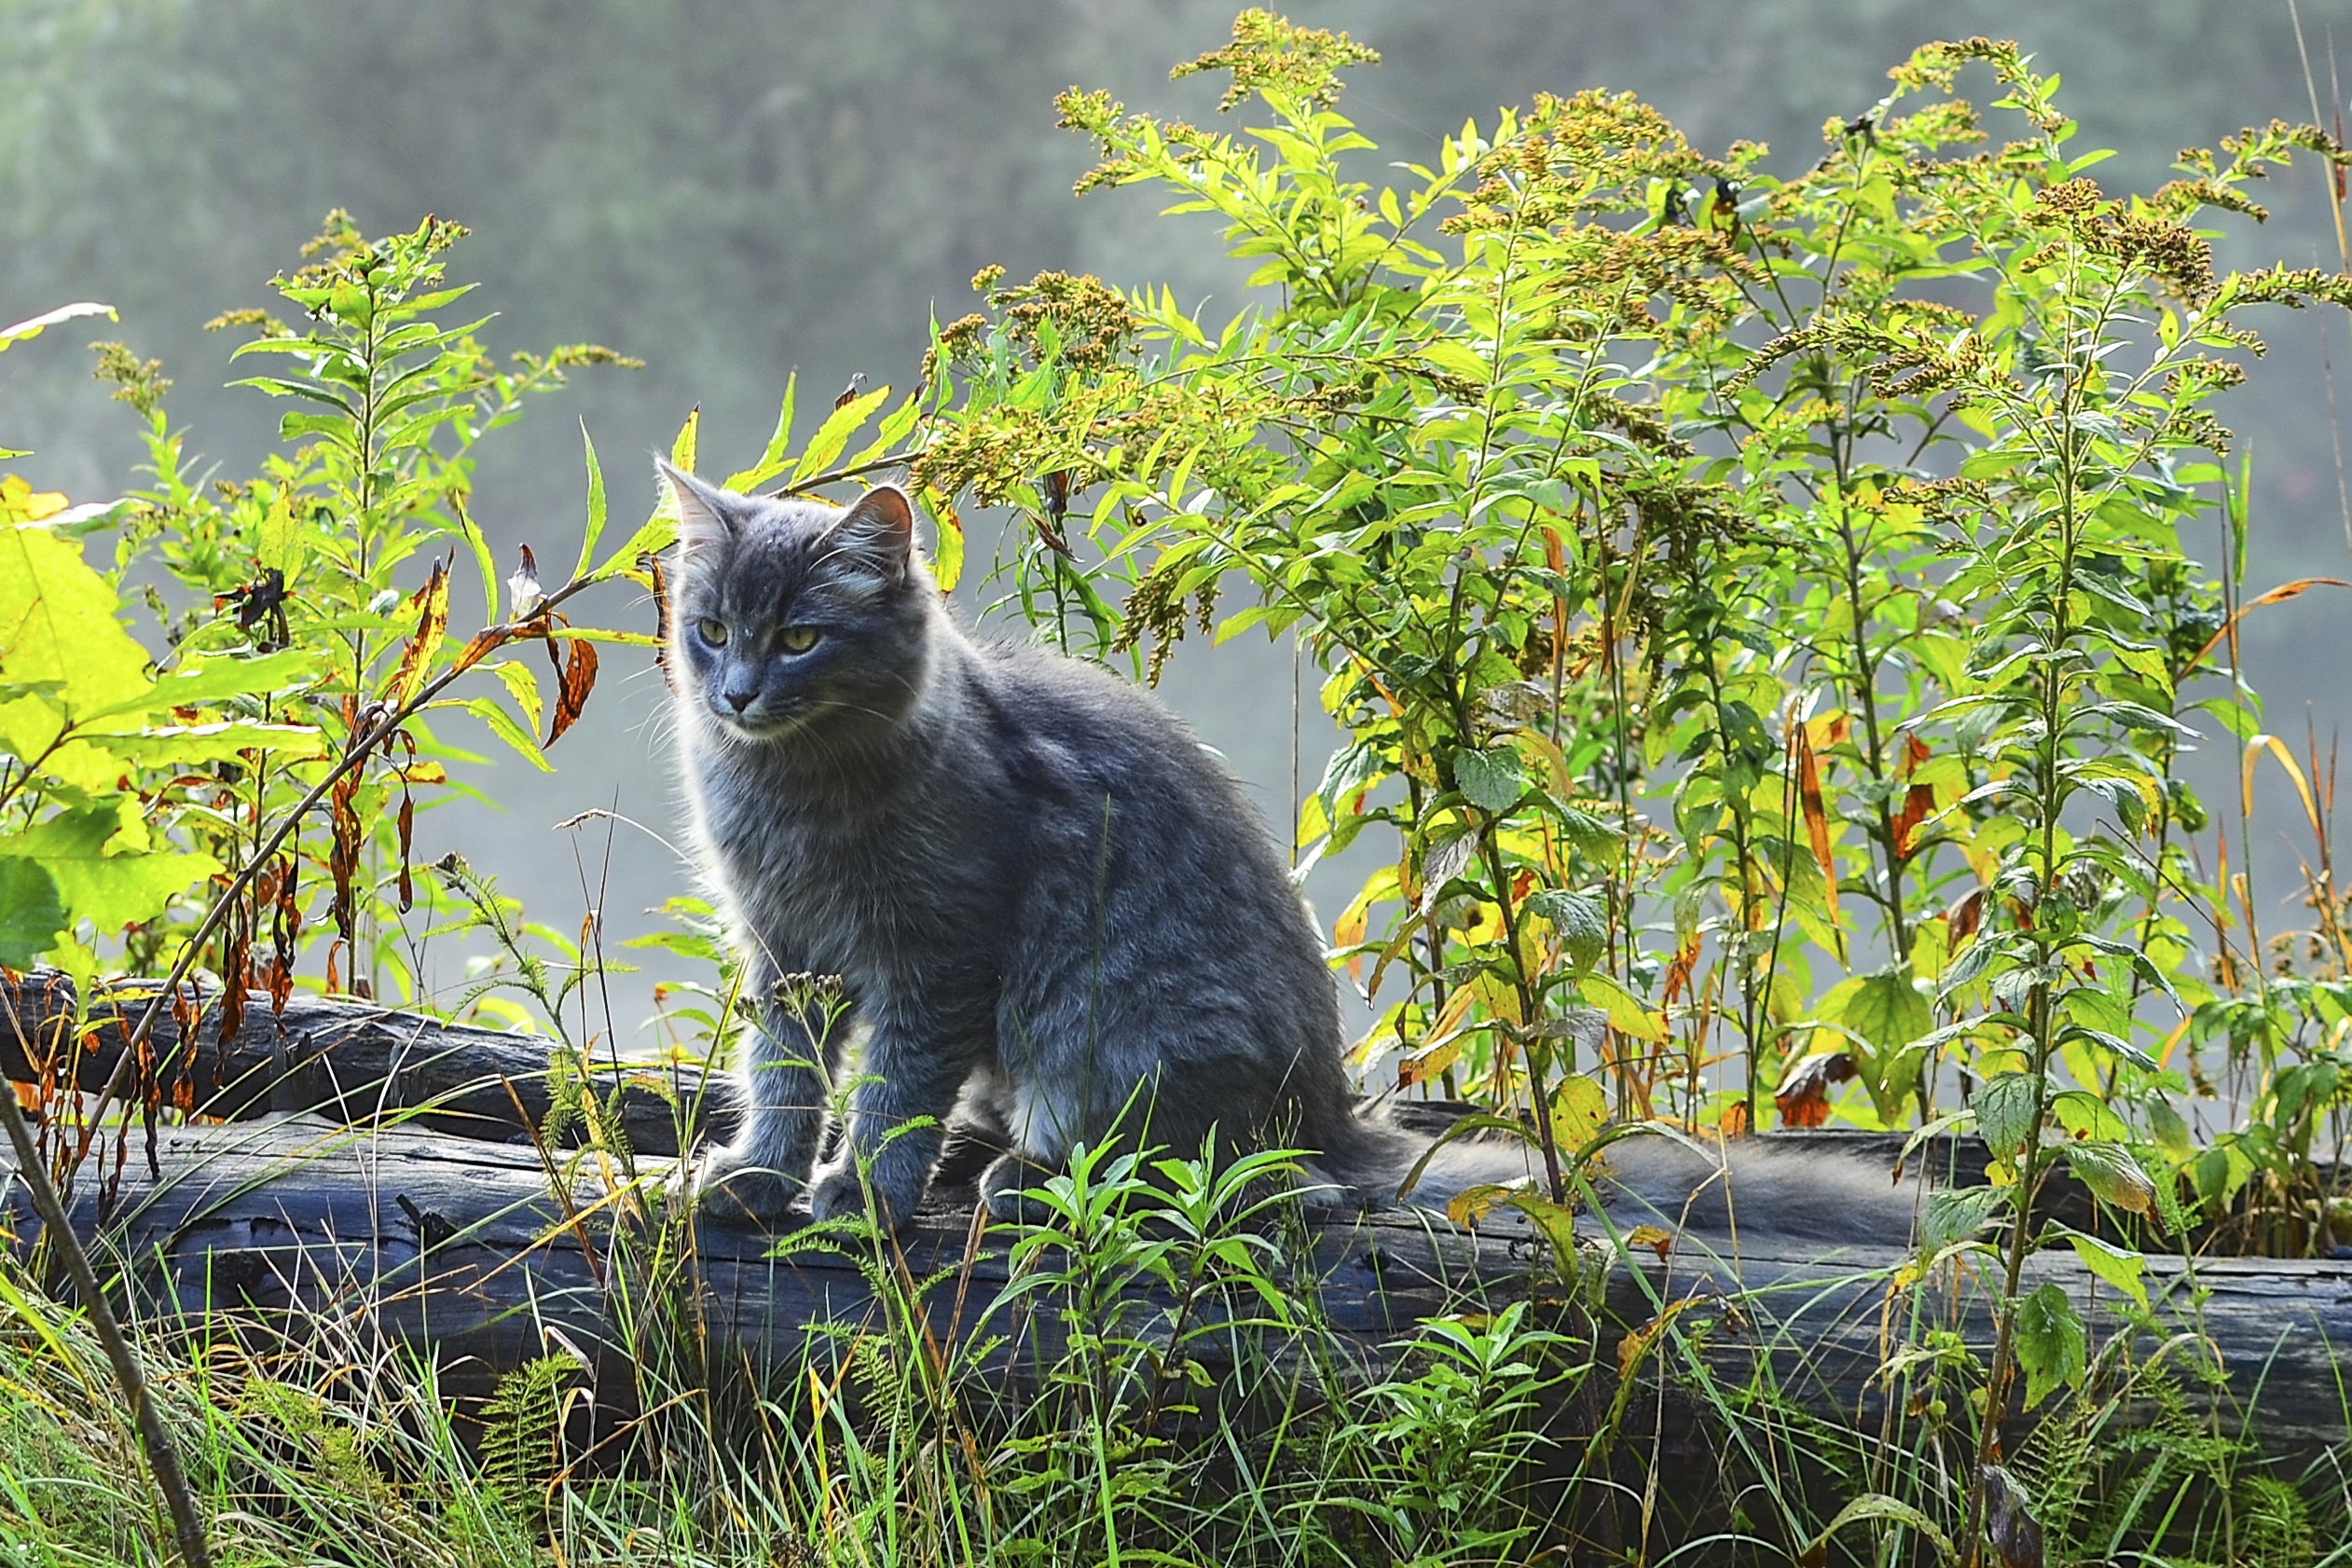
tree, nature, grass, plant, leaf, animal, wildlife, cat, flora, fauna, whiskers, cool image, shrub, cool photo, grey cat, wild cat, grass family, small to medium sized cats, cat like mammal